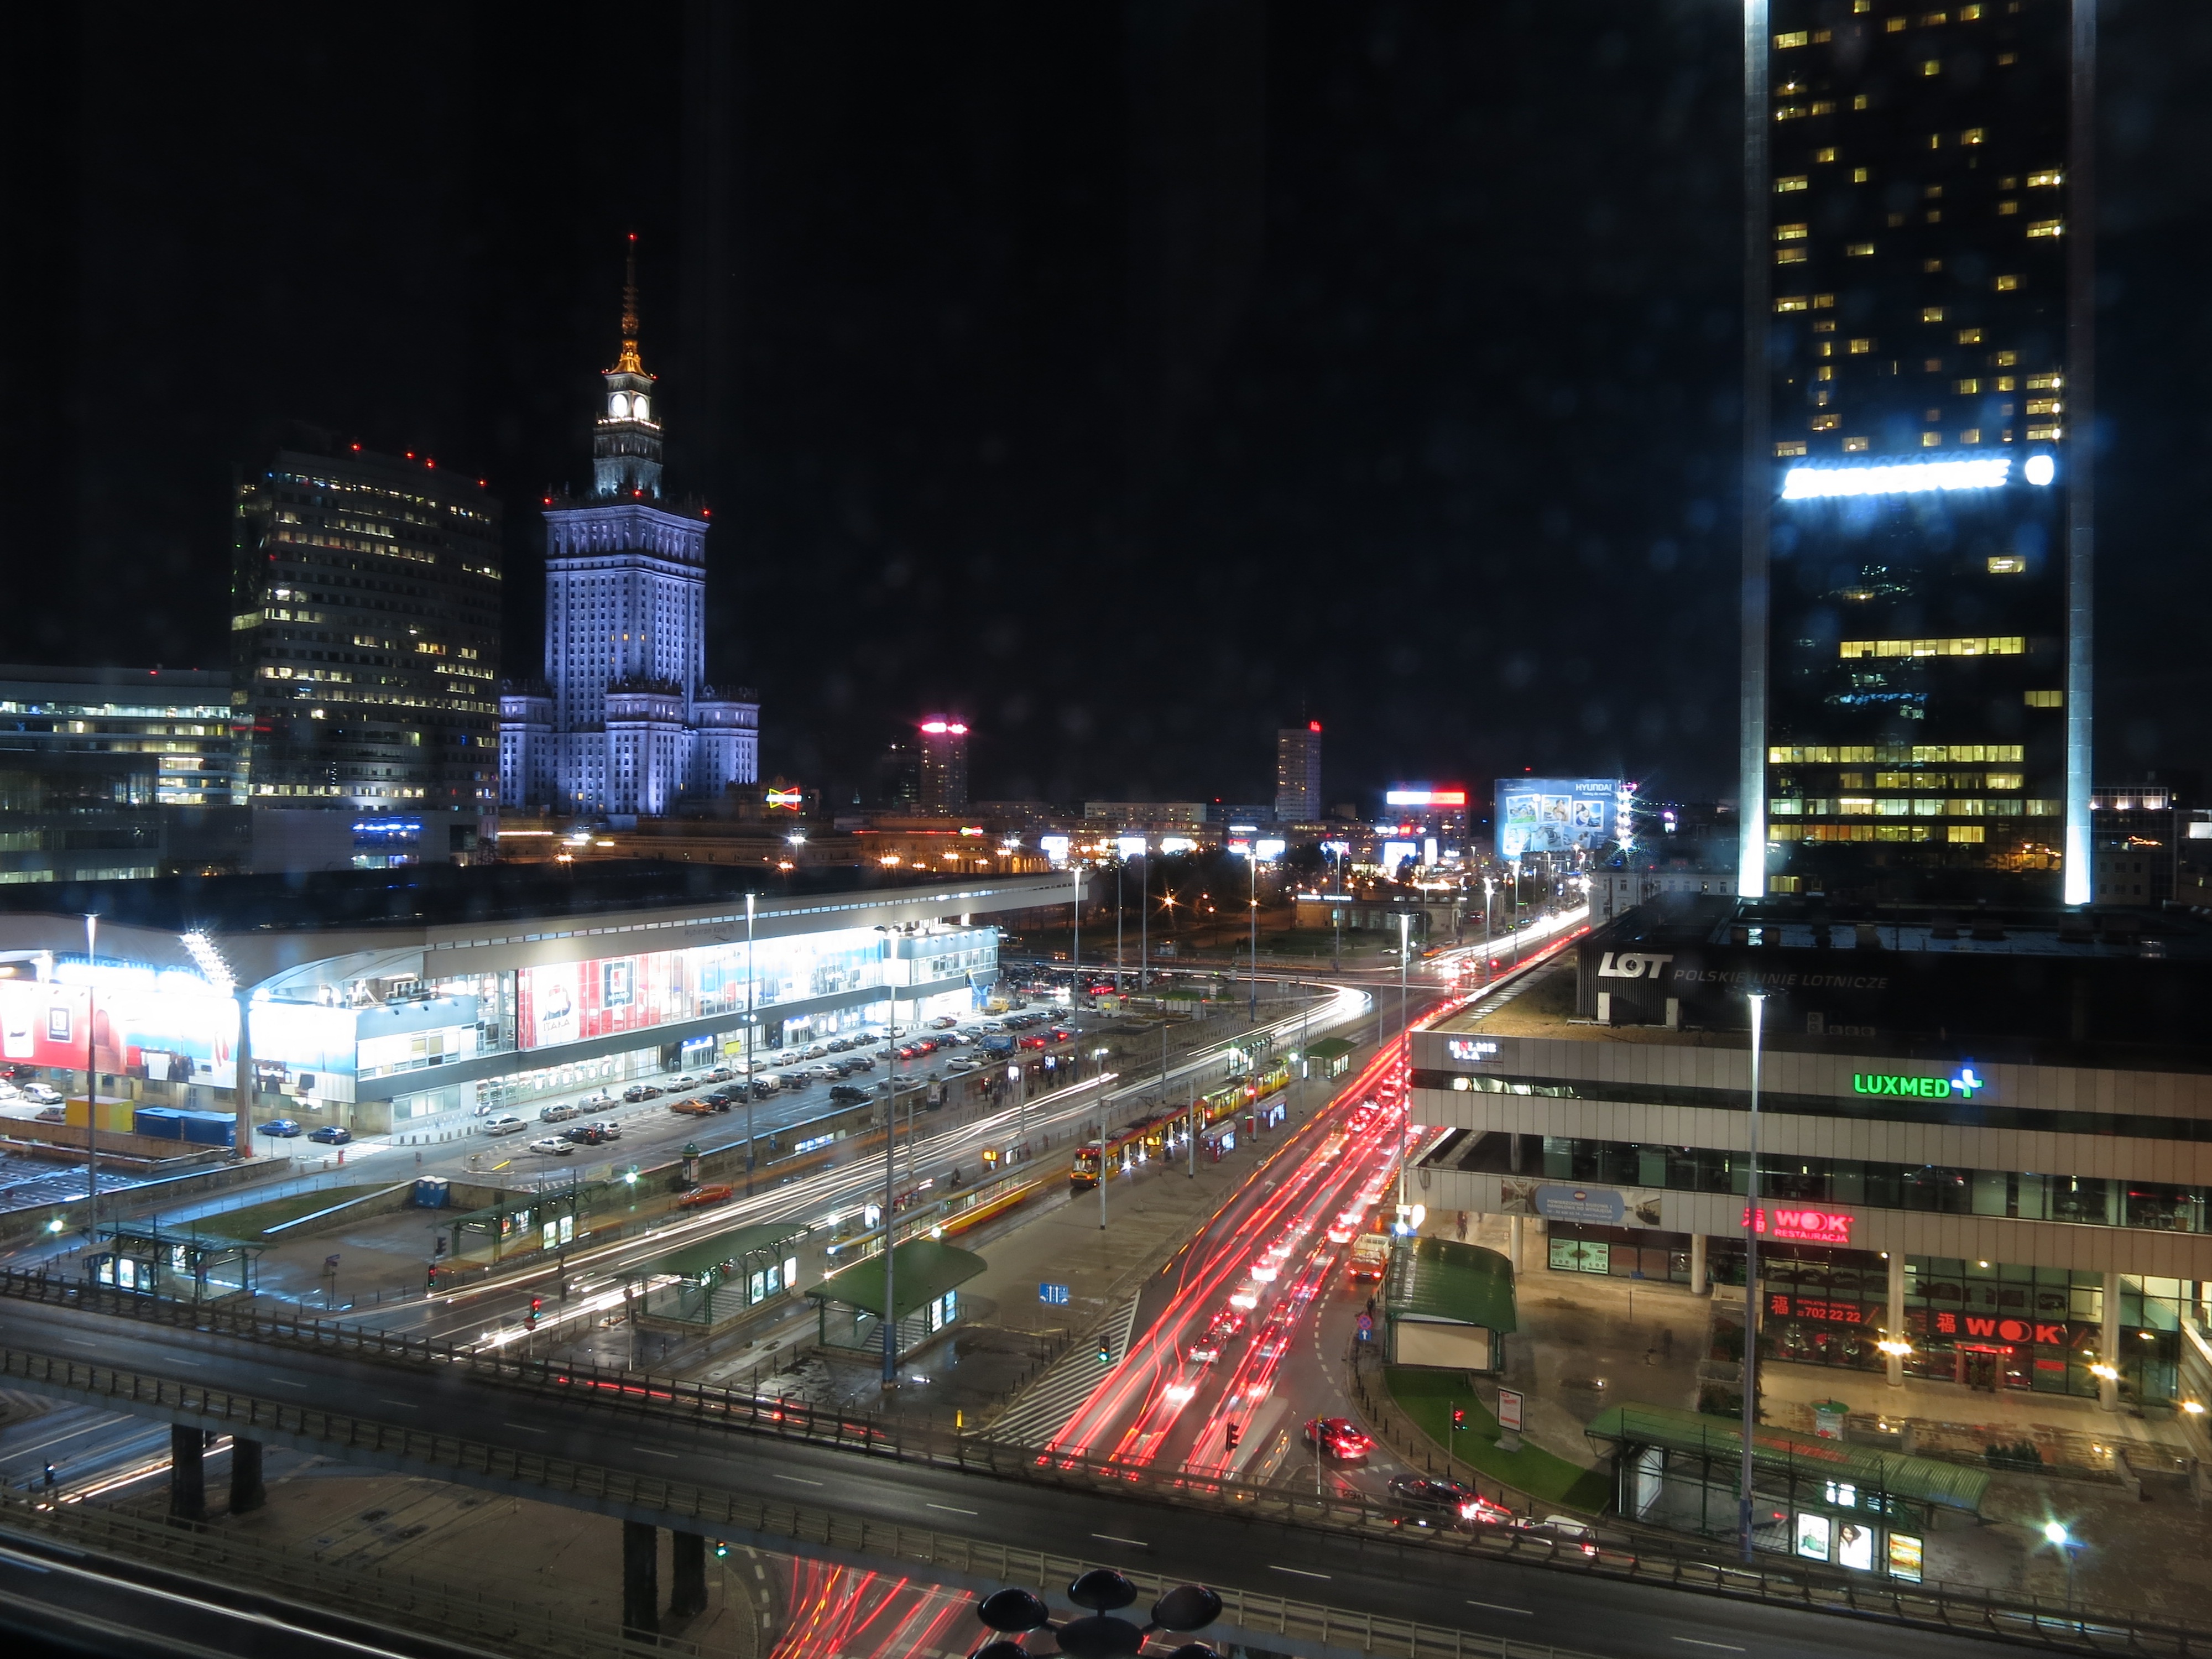
road, skyline, traffic, night, city, skyscraper, cityscape, downtown, transport, evening, landmark, infrastructure, poland, warsaw, metropolis, urban area, human settlement, metropolitan area, smart city